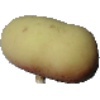
Label: Peach Flat 1